Newlab

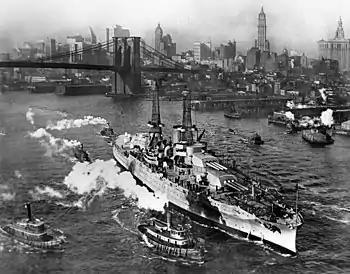
Pieces of the USS Arizona were machined in Building 128. The ship is shown heading back to the yard after sea trials.

The land predating Newlab has a rich historical cultural lineage and narrative of experimental and innovative breakthroughs. That past was a major factor in the decision to develop Newlab in the Navy Yard. Before colonial settlement, the area that would become the Navy Yard served as a clamming site for the Lenape Native Americans. It was then settled by the Dutch and sold to a developer, thus beginning its employment as a center for manufacturing. Among the technological advancements that took place at the Navy Yard are: the first use of the steam-powered pile driver; construction of the first undersea telegraph cable; development of a commercialized form of anesthetic ether by E.R. Squibb; and a broadcast of the first person to sing over the radio, Eugenia Farrar performing "I Love You Truly", was heard at the yard in 1907.